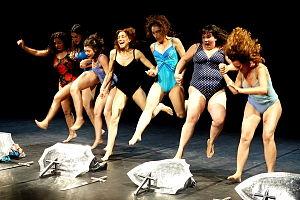
Le spectacle Le sorelle Macaluso d'Emma Dante au gymnase du lycée Mistral lors du Festival d'Avignon 2014
Emma Dante est une comédienne, dramaturge, metteur en scène de théâtre et réalisatrice italienne.